History of Nunavut

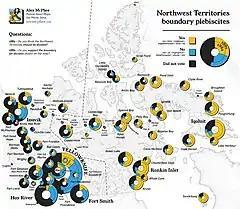
Map of the 1982 division and 1992 boundary plebiscite results.

In 1993, the Canadian government held hearings to investigate the relocation program. The Royal Commission on Aboriginal Peoples issued a report entitled "The High Arctic Relocation: A Report on the 1953–55 Relocation". The government paid $10 million CAD to the survivors and their families, but did not apologize until August 18, 2010.